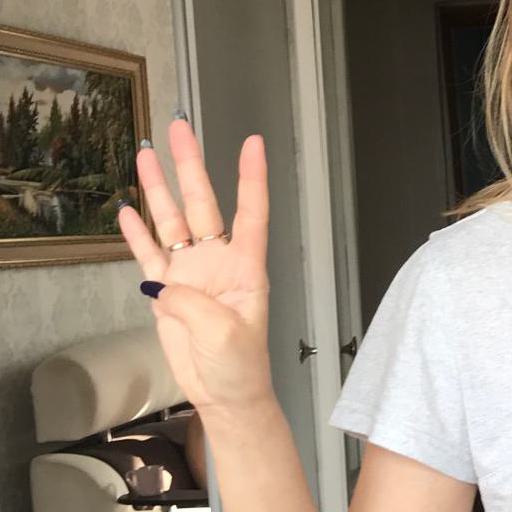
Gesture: four